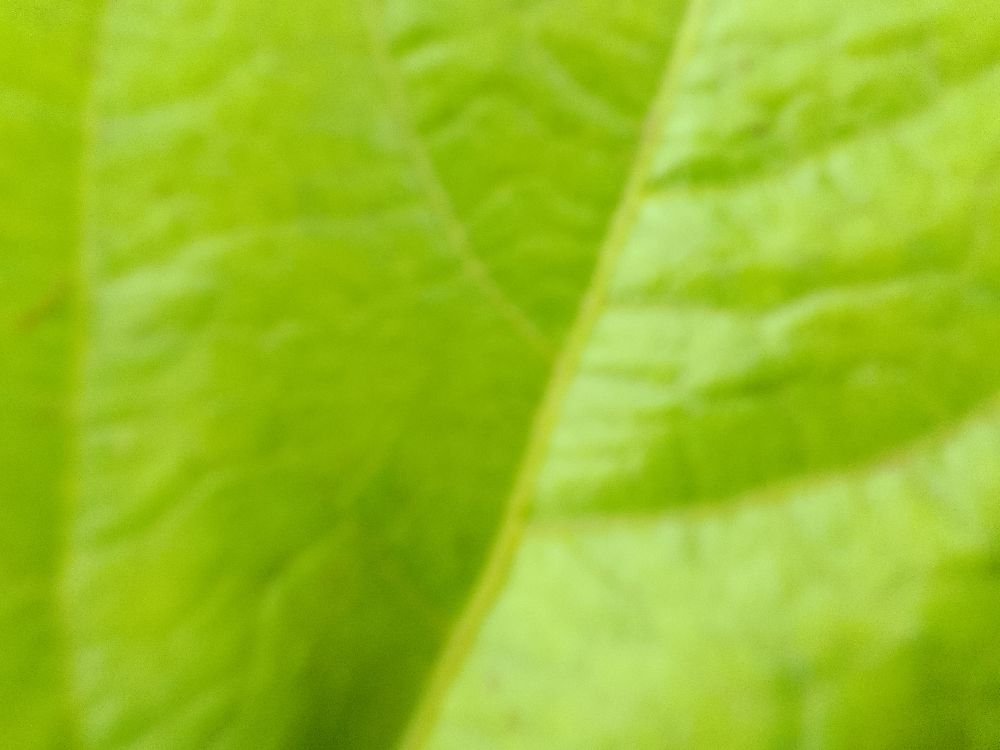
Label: healthy